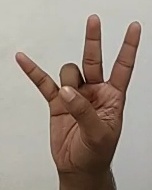
ASL sign: 7